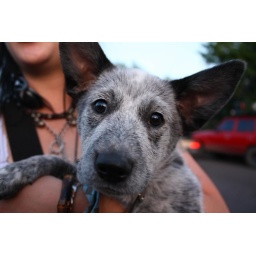
cute dog in flagstaff